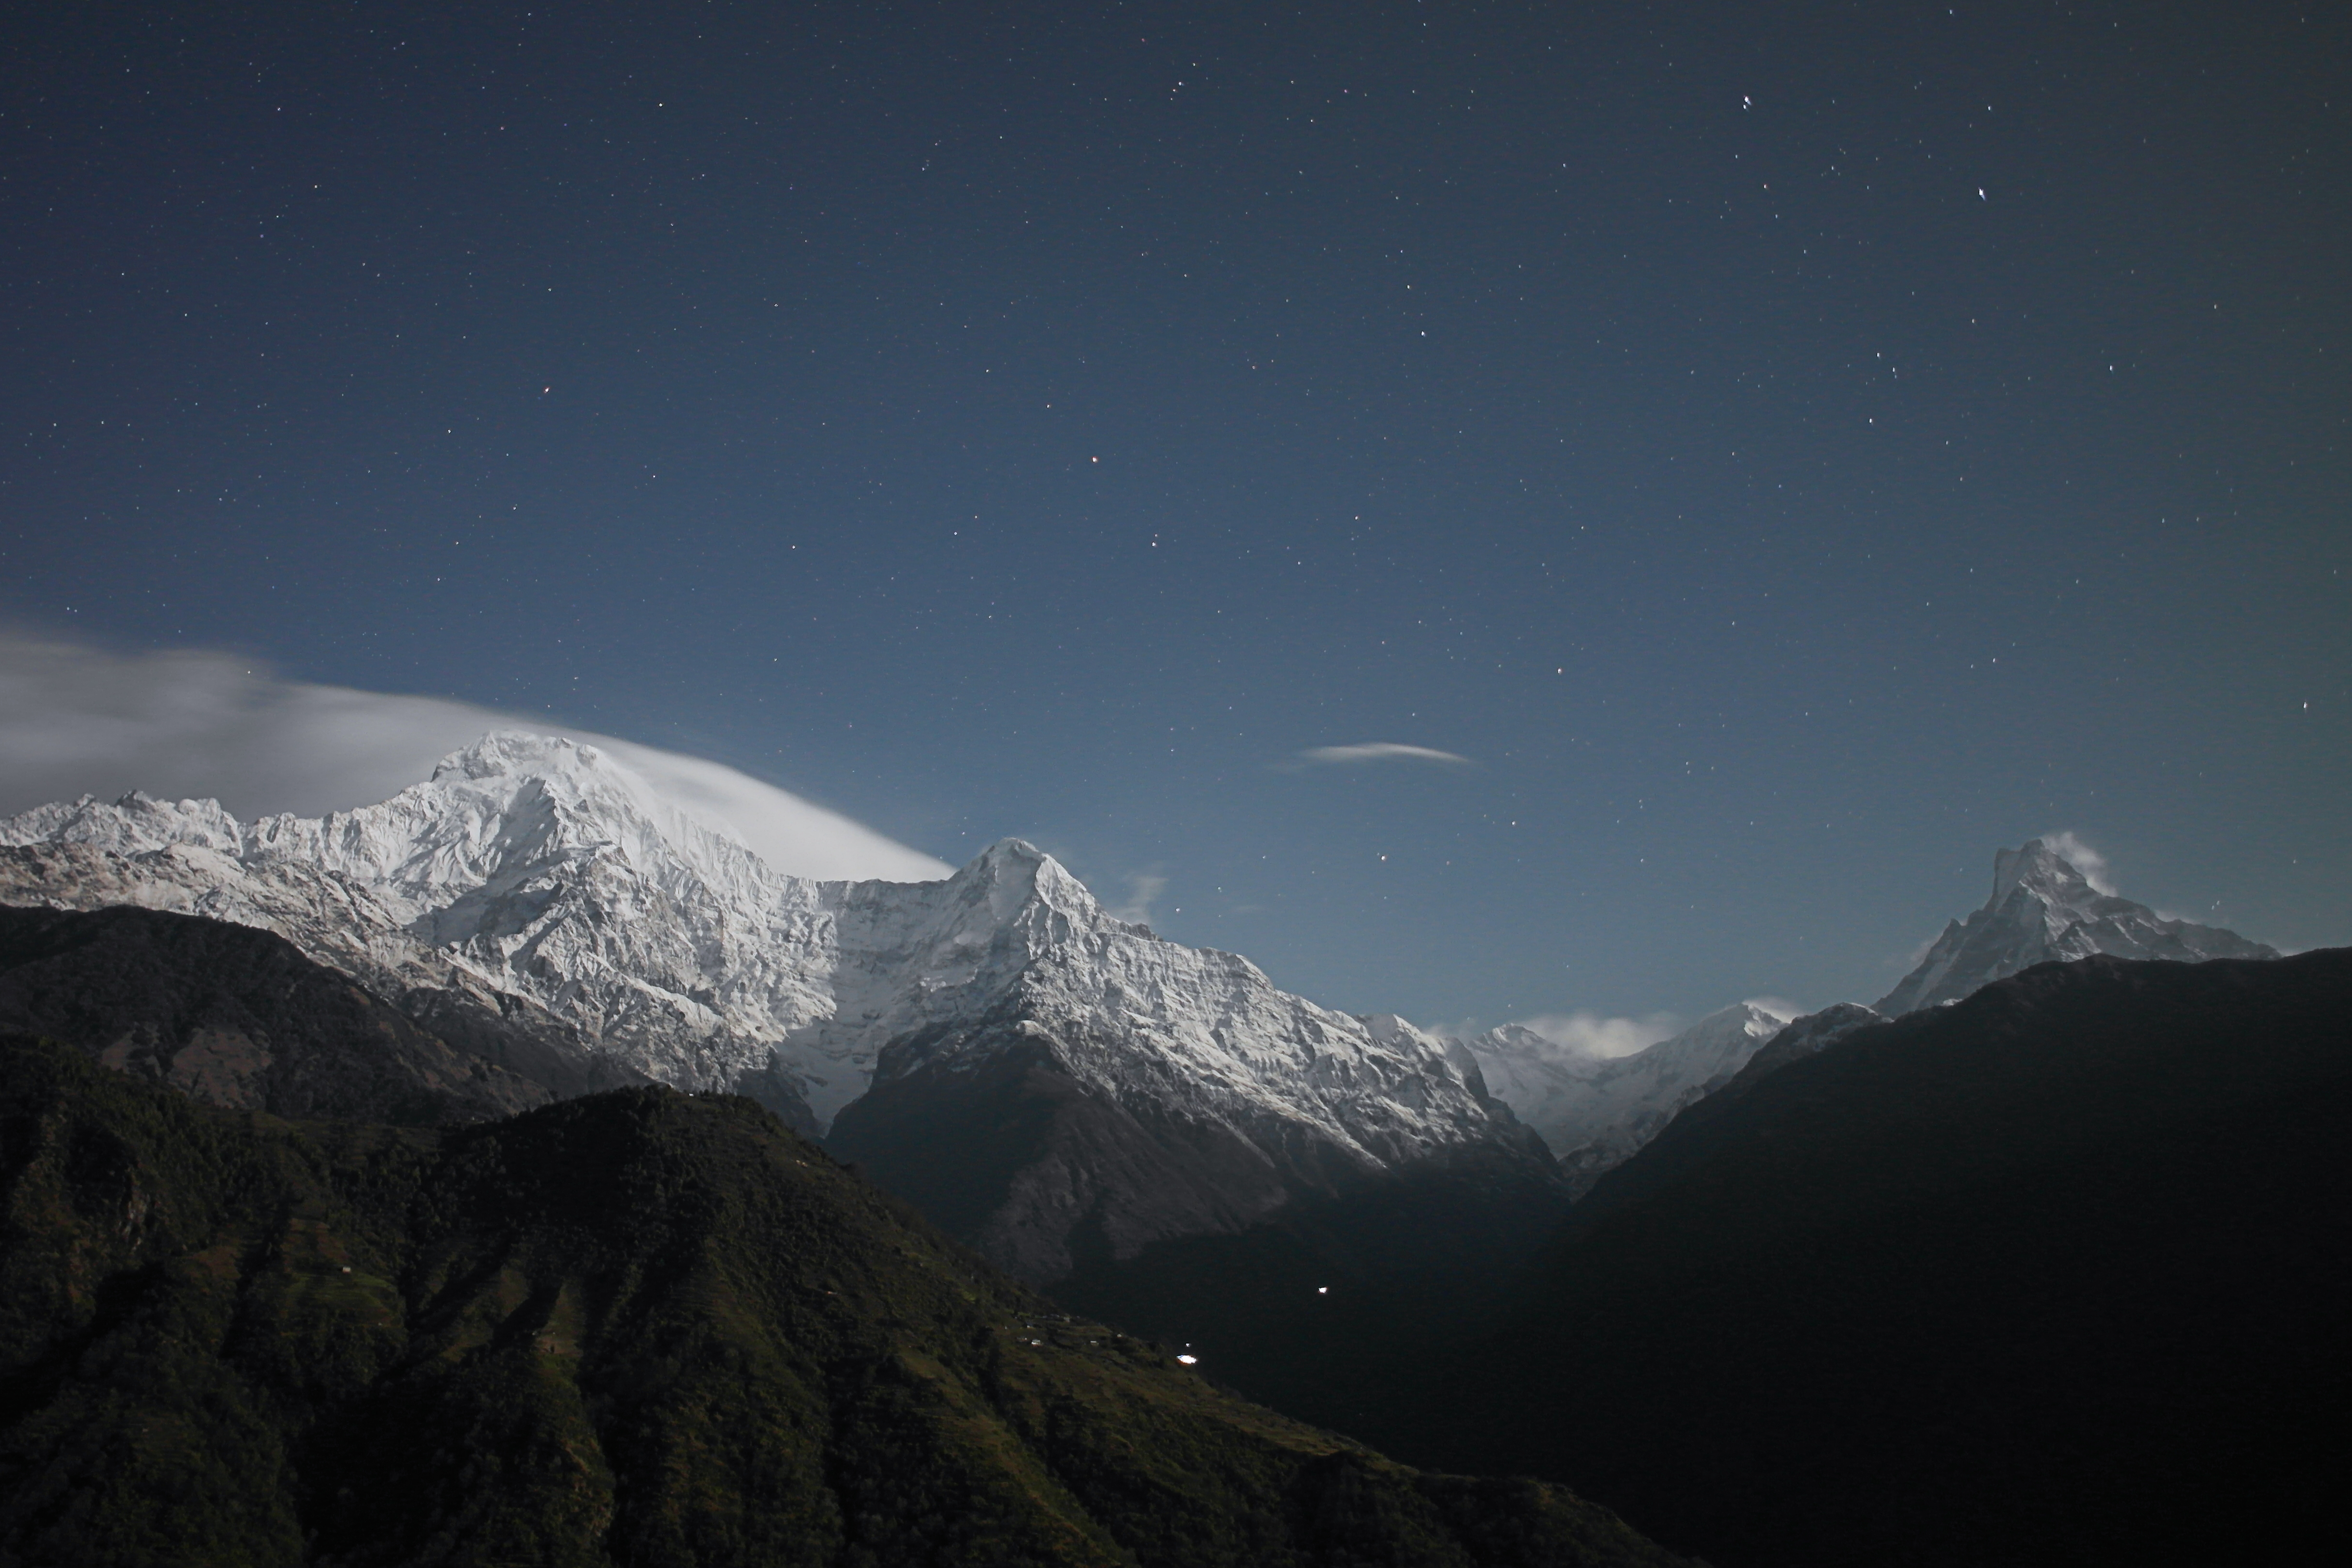
mountain, snow, sky, night, valley, mountain range, evening, weather, alpine, galaxy, summit, rocks, mountains, alps, stars, landform, atmospheric phenomenon, mountainous landforms, geological phenomenon